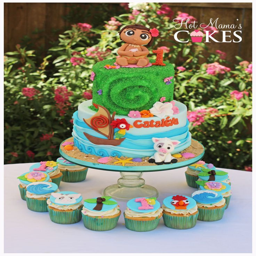
person themed 1st birthday cake with matching cupcakes and person